Aurél Stromfeld

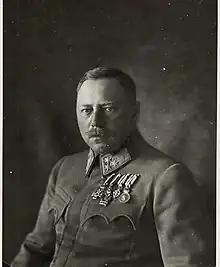
Aurél Stromfeld in 1918

Aurél Emil Stromfeld (Újpest, 19 September 1878 - Budapest, 10 October 1927), Colonel General of the General Staff of the Austro-Hungarian Monarchy, Chief of the General Staff of the Hungarian Red Army during the Hungarian Soviet Republic. He graduated from the Ludovika Academy in 1896, then studied at the Vienna Military Academy until 1905. After serving as a troop officer in Igló, he became a lecturer at the Ludovika in 1907. In 1913, he was appointed the first professor of the Ludovika. In the First World War he served on the Serbian front, where he led the evacuation of Belgrade, and was then posted to the Eastern Front. After the Russian surrender he was sent to the Italian front. There he was caught up in the military collapse of 1918, after which he returned home with the troops he could keep together.